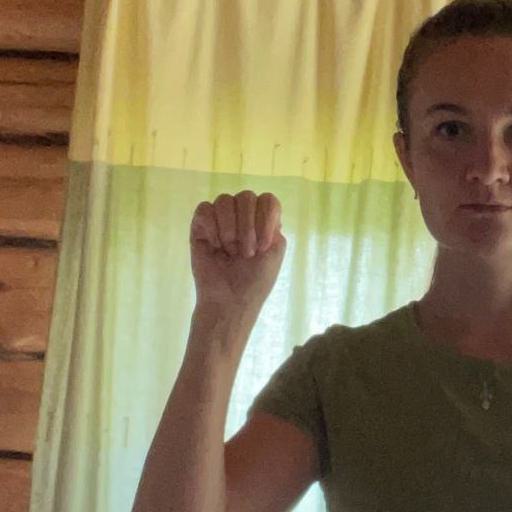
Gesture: fist